Kushimoto Turkish Memorial and Museum

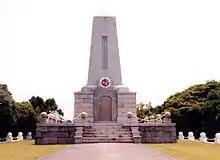
Monument at the Kushimoto Turkish Memorial and Museum, Japan.

The Kushimoto Turkish Memorial and Museum, aka Frigate "Ertuğrul" Memorial and Museum, is a monument and a museum to commemorate the sailors of the Ottoman frigate "Ertuğrul", which sunk in 1890 off Kushimoto, Wakayama in Japan.